Kripamayee Kali Temple

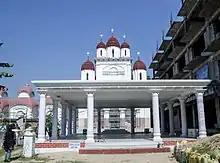

Kripamayee Kali Temple "Kripamôyee Kali Môndir"), commonly known as Joy Mitra Kalibari, "Jôy Mitrô Kalibari" ), is a Hindu temple dedicated to goddess Kali, located on the eastern banks of Hooghly river at Baranagar in Kolkata, in the Indian state of West Bengal.